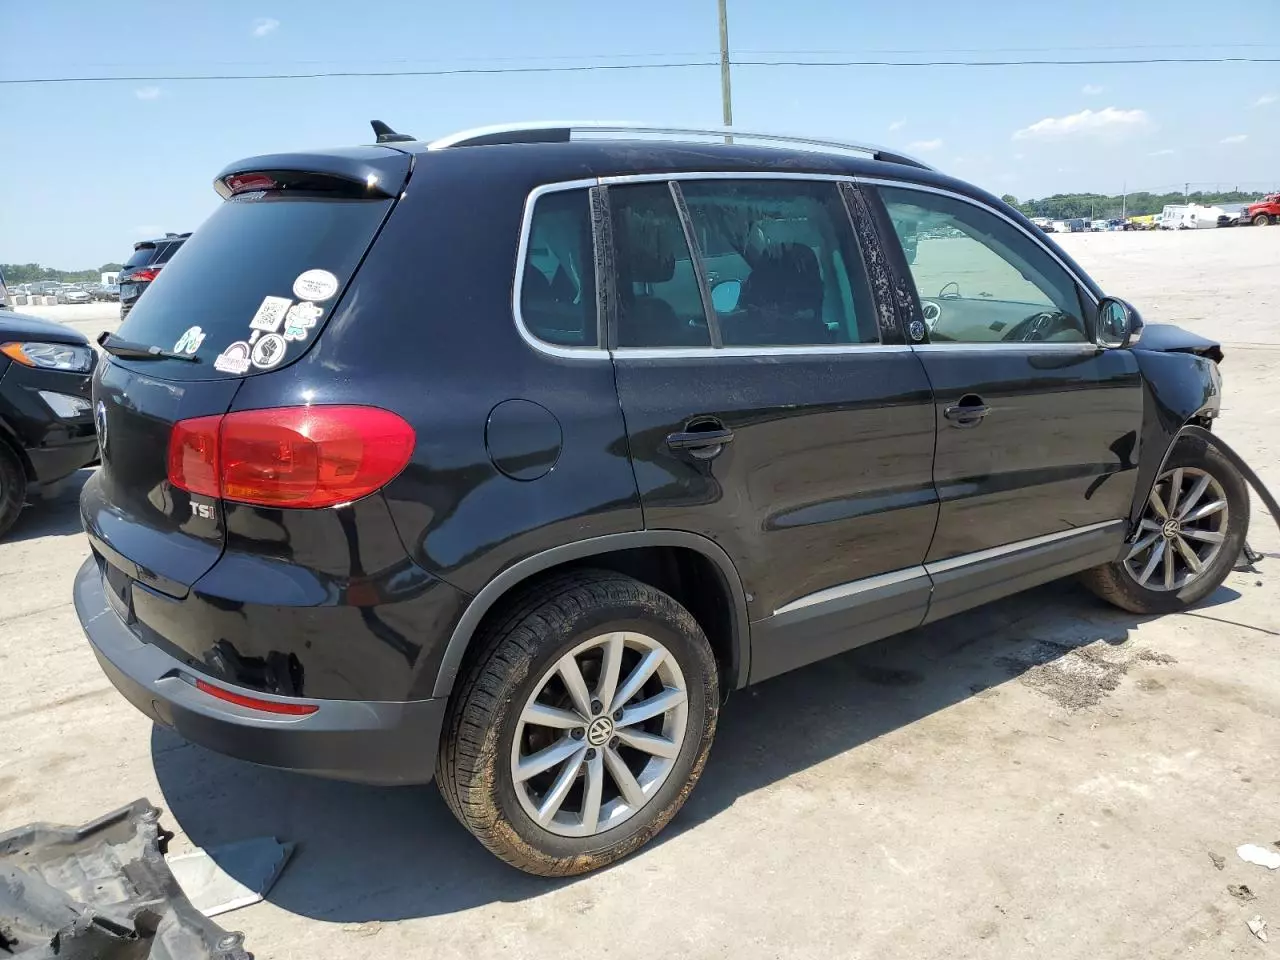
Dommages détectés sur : aile avant droite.
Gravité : mineur